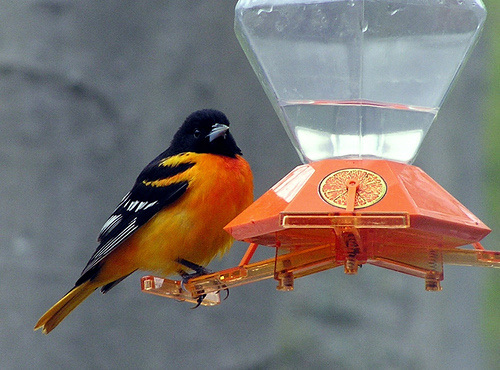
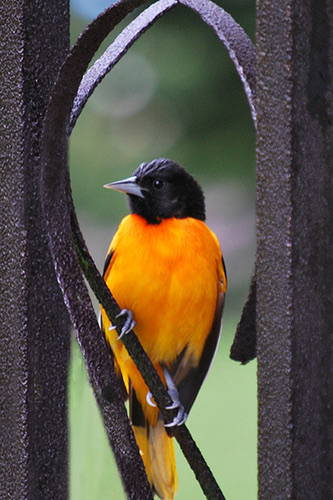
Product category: misc
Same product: yes